Penghu Airport

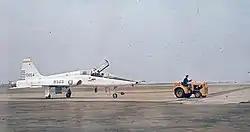
In 1974, an F-5A/B Freedom Fighter of the Republic of China Air Force was at Makung Air Base

Penghu Airport , formerly Magong Airport, is a domestic airport in Huxi, Penghu County, Taiwan. Handling 2,380,265 passengers in 2017, it is the fifth-busiest airport in Taiwan. The ROC Air Force's Magong Air Base is also located here.